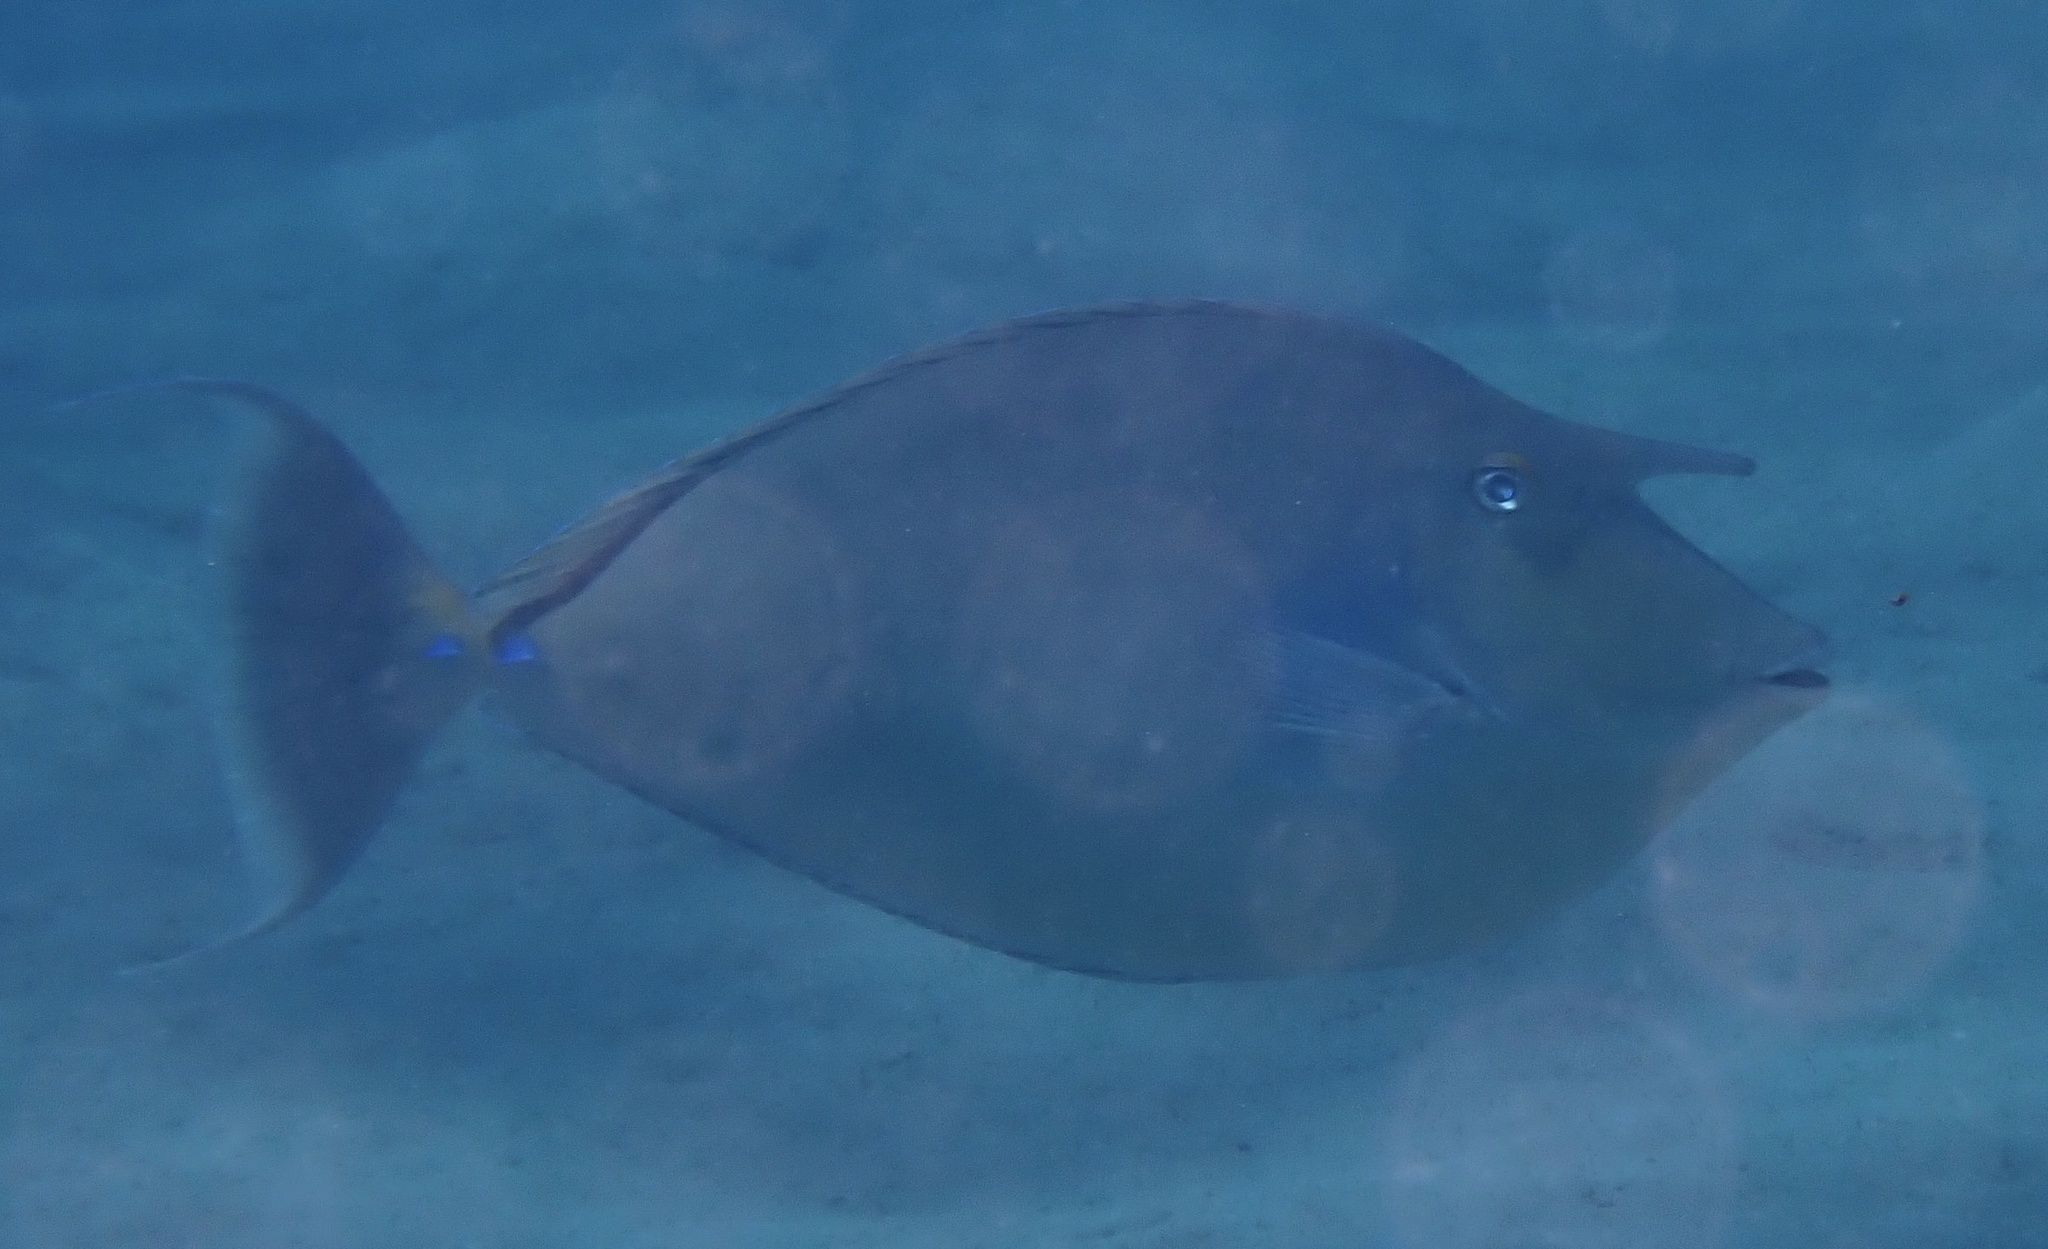
Naso unicornis (Bluespine Unicornfish)